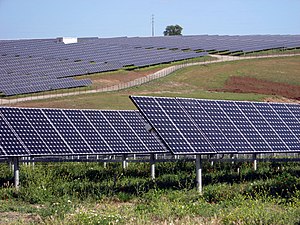
Solkraft
Serpa Solkraftværk i Portugal (11 MW PV)
Solkraft er omdannelsen af sollys til elektricitet. Det kan ske på flere måder, de mest almindelige er enten direkte ved fotovoltaik, eller indirekte ved koncentreret solkraft, eller ved at spalte vand og producere hydrogenbrændstof gennem teknikker i kunstig fotosyntese. Koncentreret solkraft bruger linser eller spejle og solfangersystemer til at samle sollyset fra en stor flade til en smal stråle. Fotovoltaik omdanner lys til elektrictet ved fotovoltaisk effekt.